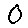
Label: 0